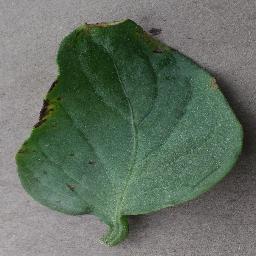
Label: Tomato___Bacterial_spot